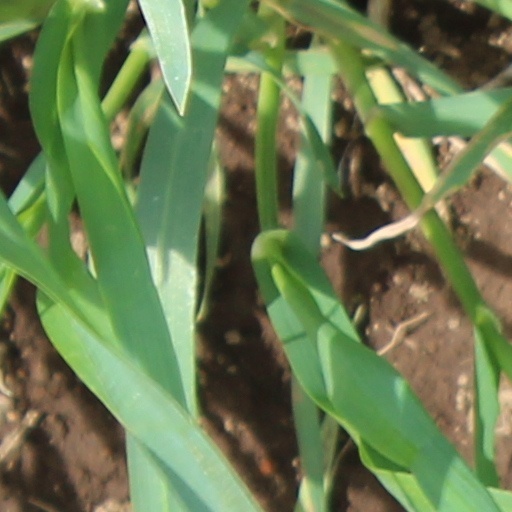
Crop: wheat